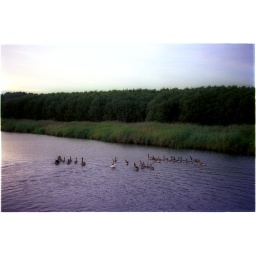
28 ducks in purple water